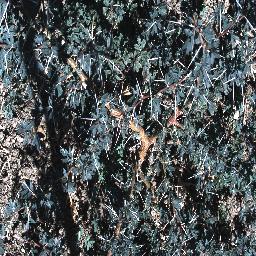
Label: prickly_acacia